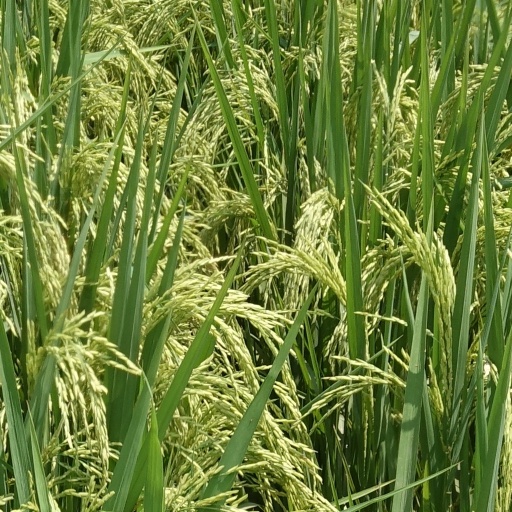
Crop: rice